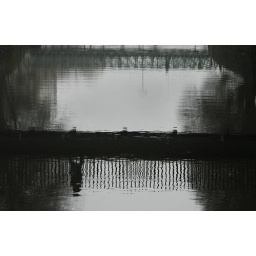
Refelections in the water in the river Byfjorden Uddevalla Sweden